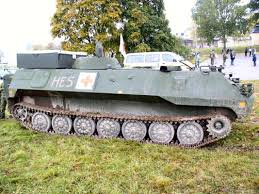
Label: MT_LB